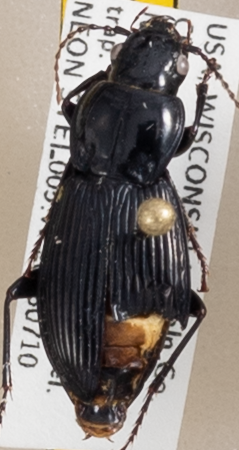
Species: Pterostichus novus
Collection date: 2018-07-10
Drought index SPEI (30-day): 0.71
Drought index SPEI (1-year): -0.24
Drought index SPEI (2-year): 1.642